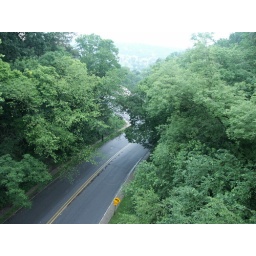
view of the road below from the same bridge